Mt. Echo Park

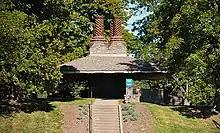
Mt. Echo Picnic Shelter

The Mt. Echo Picnic Shelter was a New Deal-era addition erected in 1940. Built under the Works Progress Administration and designed by R. Carl Freund, the shelter has design features influenced by Frank Lloyd Wright, the organic architectural style, and the WPA "rustic" style.